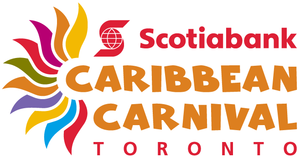
Logo du Festival Caribana (Toronto)
Le Festival Caribana est un festival annuel célébrant la culture et les traditions des Caraïbes qui a lieu dans la ville de Toronto au Canada. Il attire chaque année des milliers de touristes du monde entier et jusqu'à 1,3 million de visiteurs pour la parade de clôture. Il dure deux semaines.